Royal Artillery Museum

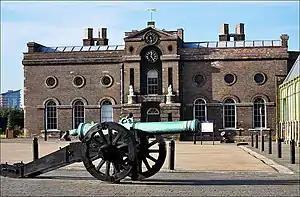
The former Royal Military Academy building in the Royal Arsenal housed the museum's collection from 1802 to 1820

In 1778 Captain William Congreve set up a training establishment within the Warren, as an offshoot of the Royal Military Academy, to instruct officers in handling heavy equipment in the field of battle. His 'Repository of Military Machines' (soon given the title of Royal Military Repository ) was housed in a long two-storey building alongside the Carriage Works: cannons used for field training were stored on the ground floor while smaller items and models used for teaching purposes were displayed upstairs. Training initially took place on land to the east of the Warren and later moved to the woods to the west of Woolwich Common, close to the new Artillery Barracks, which are known still as 'Repository Grounds' or Repository Woods.